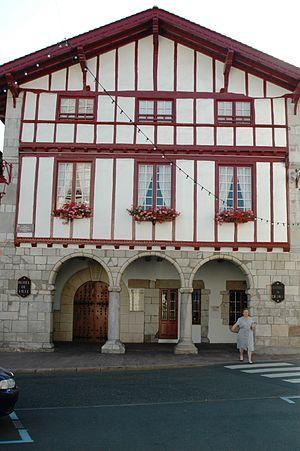
Urrugne, la mairie
Urrugne est une commune française du Pays basque français, dans le département des Pyrénées-Atlantiques en région Nouvelle-Aquitaine.